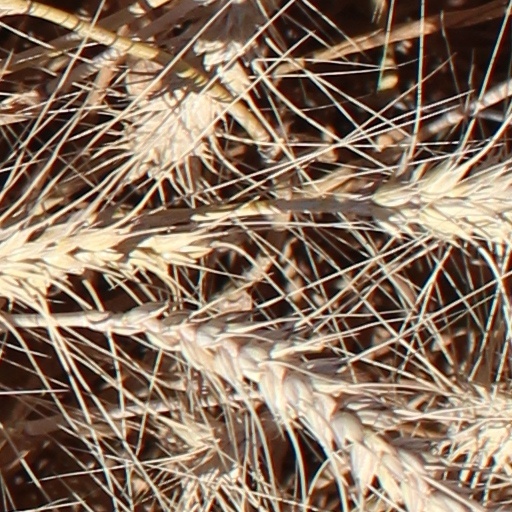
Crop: wheat